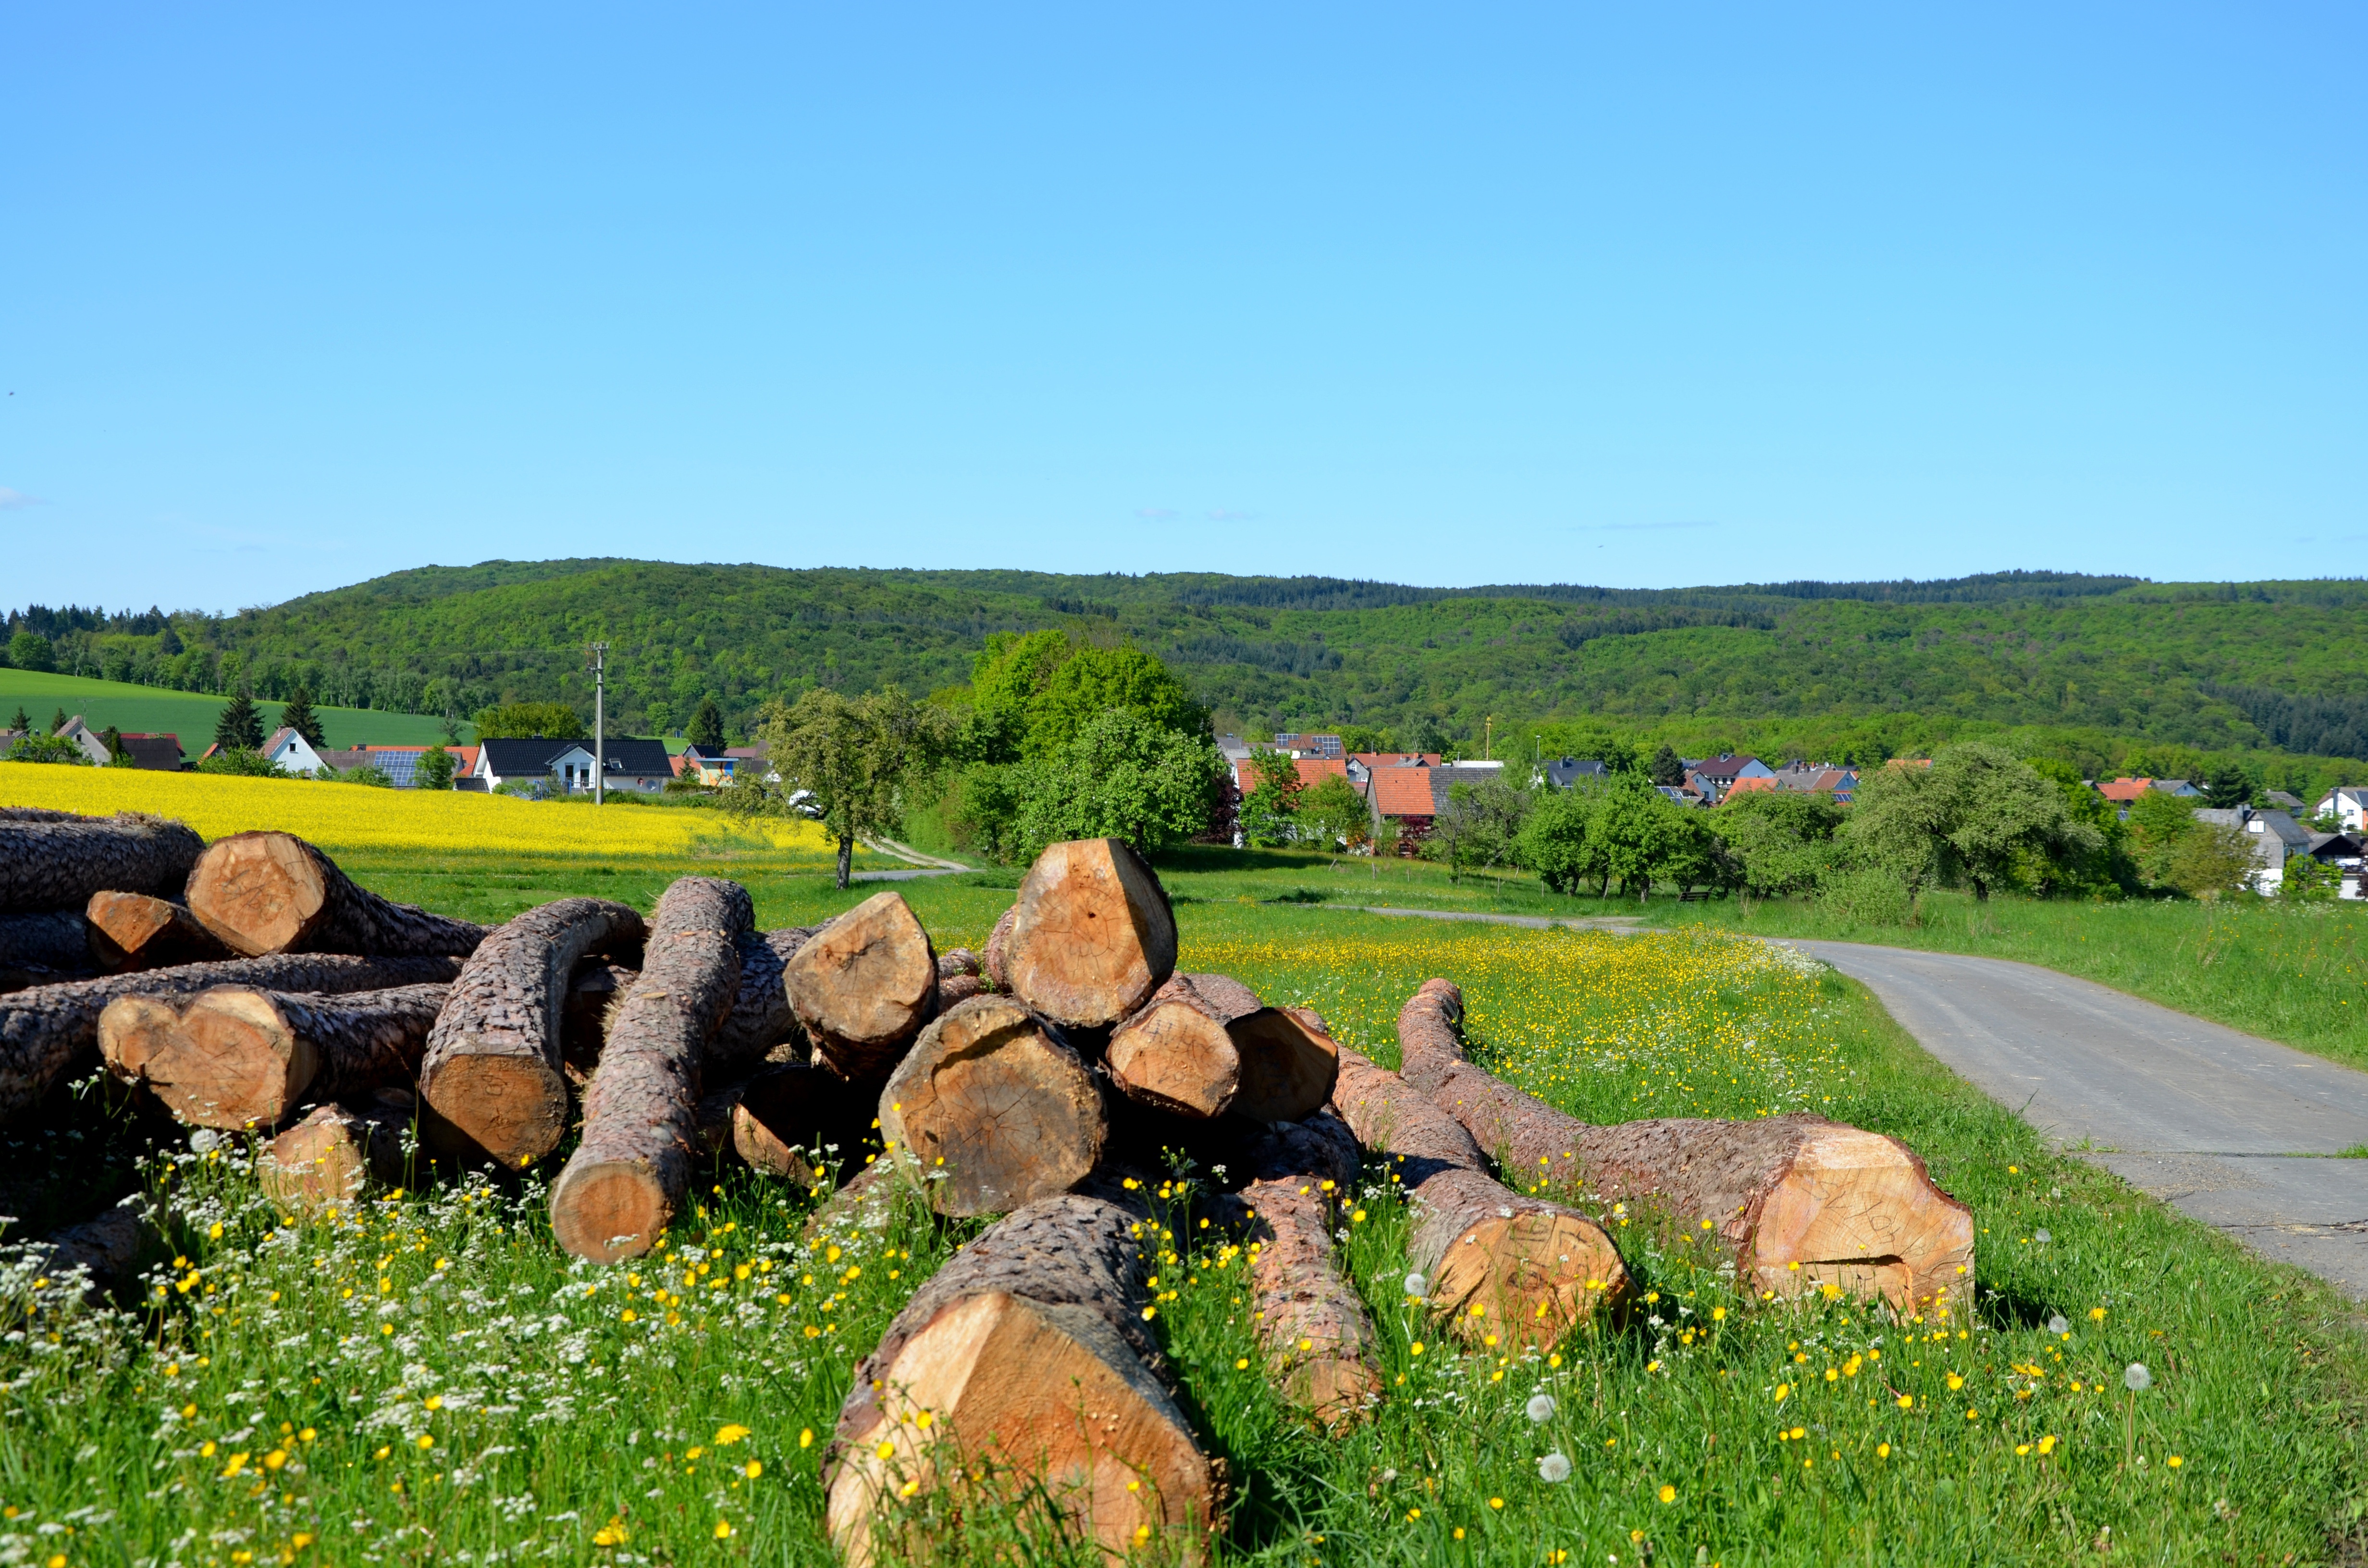
landscape, tree, nature, grass, wood, field, farm, lawn, meadow, flower, village, spring, green, pasture, soil, agriculture, sunny, outlook, plantation, may, idyll, rural area